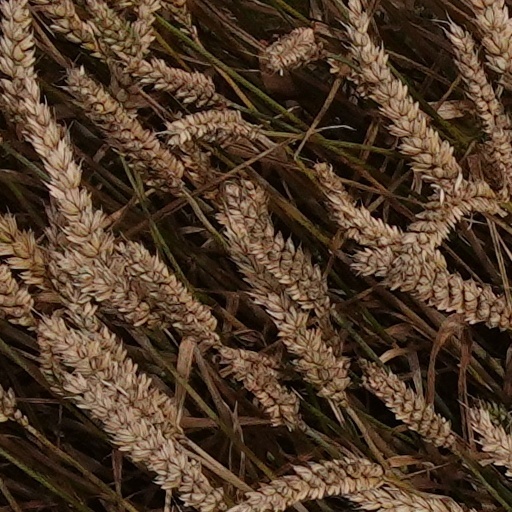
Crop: wheat